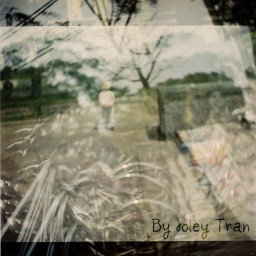
A little boy and .. the bike (2 in 1)